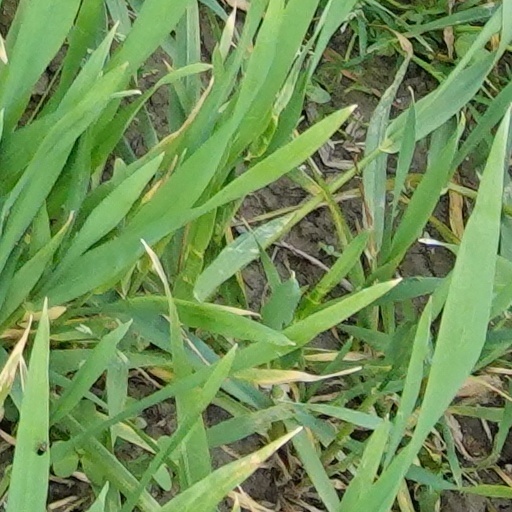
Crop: wheat